Pyrrhus and Demetrius

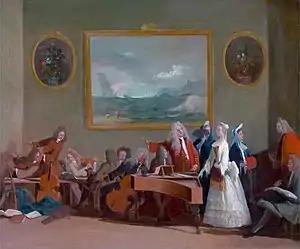
Rehearsal, said to be for "Pyrrhus and Demetrius" – Nicola Haym at the harpsichord, Nicolo Grimaldi (Nicolini) standing and singing, Dr. Pepusch entering the room on the right

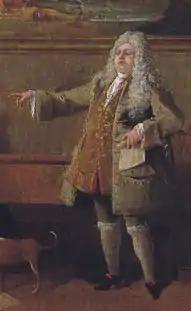
Nicolò Grimaldi (Nicolini)

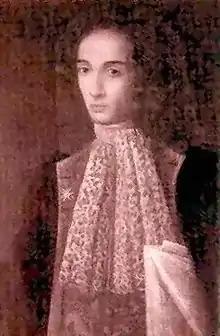
Alessandro Scarlatti

Pyrrhus and Demetrius was a 1708 adaptation for the London stage of the 1694 opera "Il Pirro e Demetrio" by Alessandro Scarlatti with a libretto by Adriano Morselli, first performed at the .